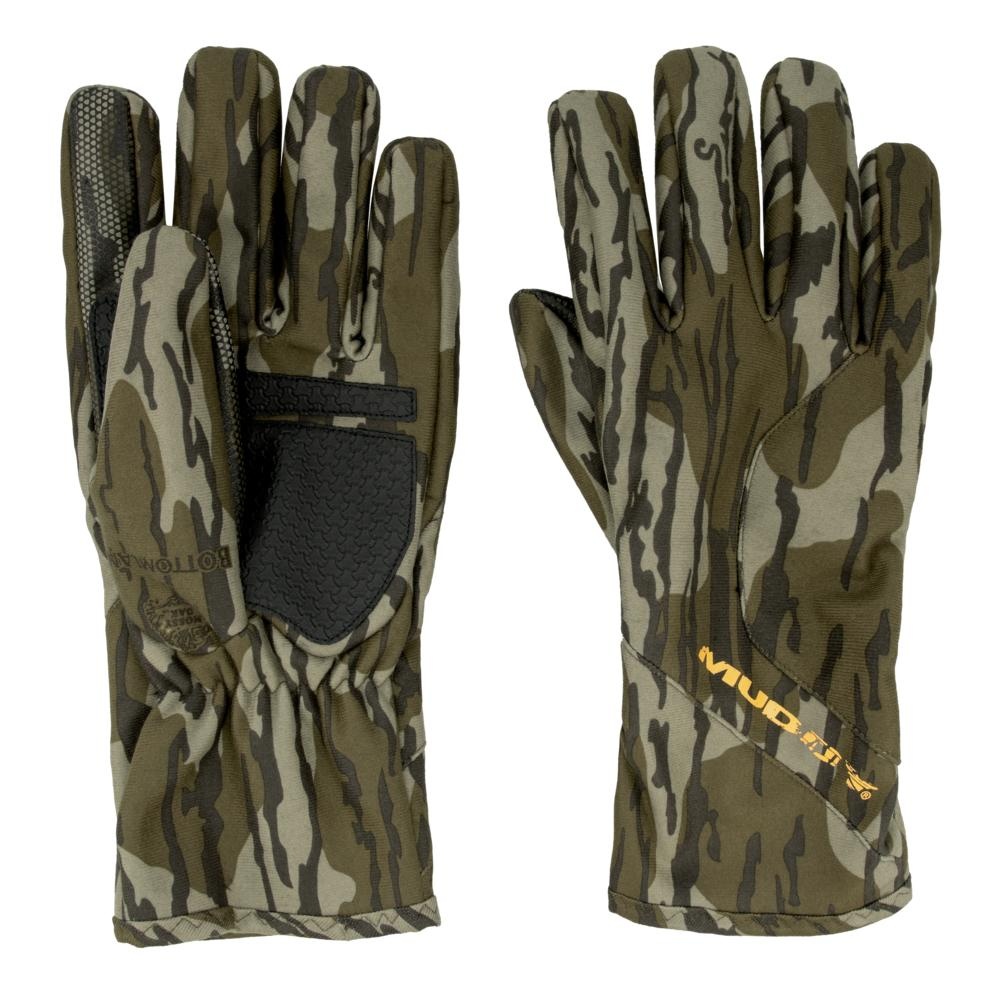
Gsm Gloves Gsm Muddy Windproof Glove Mossy Oak Bottomland L Buy At Faith And Freedom Outdoors
After being part of your ever-expanding outdoor legacy for more than two decades Muddy is excited to introduce their all-new Timber Recon Xtreme (TRX) series: a technical clothing lineup designed to keep whitetail hunters warm dry silent and virtually undetected in the stand. The new line features the Windproof Gloves constructed of a 100% windproof outer layer with silent water- resistant TPU laminate and lined with midweight fleece. Integrated elasticized cuffs keep gloves—and your body’s warmth—tight against your skin. And thanks to tech touch silicone-printed thumbs and index fingers you’ll enjoy full use of mobile devices without ever removing your gloves. Rugged debossed polyurethane palm patches withstand repeated use in harsh conditions season after season.
Brand: GSM
Category: Sporting Goods > Outdoor Recreation > Hunting & Shooting > Hunting & Shooting Protective Gear > Hunting & Shooting Gloves